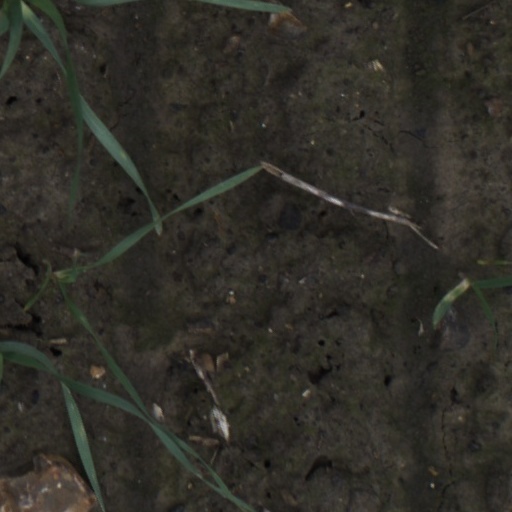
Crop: wheat